Forest Theater

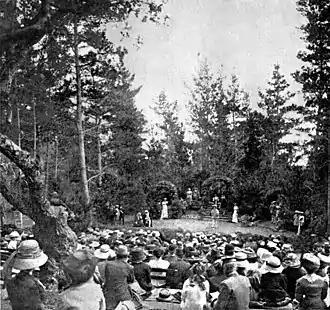
1911 production of "Twelfth Night"

Before electricity was installed at the theater in 1912, limelight floodlights were brought by covered wagon from Monterey to light the stage. Two bonfires were also lit in semi-circular stone firepits on opposite ends of the proscenium, a tradition which continues today. In July 1911, William Shakespeare's "Twelfth Night" opened the second season at Forest Theater. Garnet Holme was the producer. Forest Theater Society produced several other plays in the next few years, including the 1911 production of the play "The Land of Heart's Desire" given by the Carmel Arts and Crafts Club, and the 1912 production of "The Toad", by Carmel resident Bertha Newberry, the wife of Perry Newberry. That year, the first children's play was staged at Forest Theater, "Alice in Wonderland", adapted by Newberry and painter Arthur Honywood Vachell.